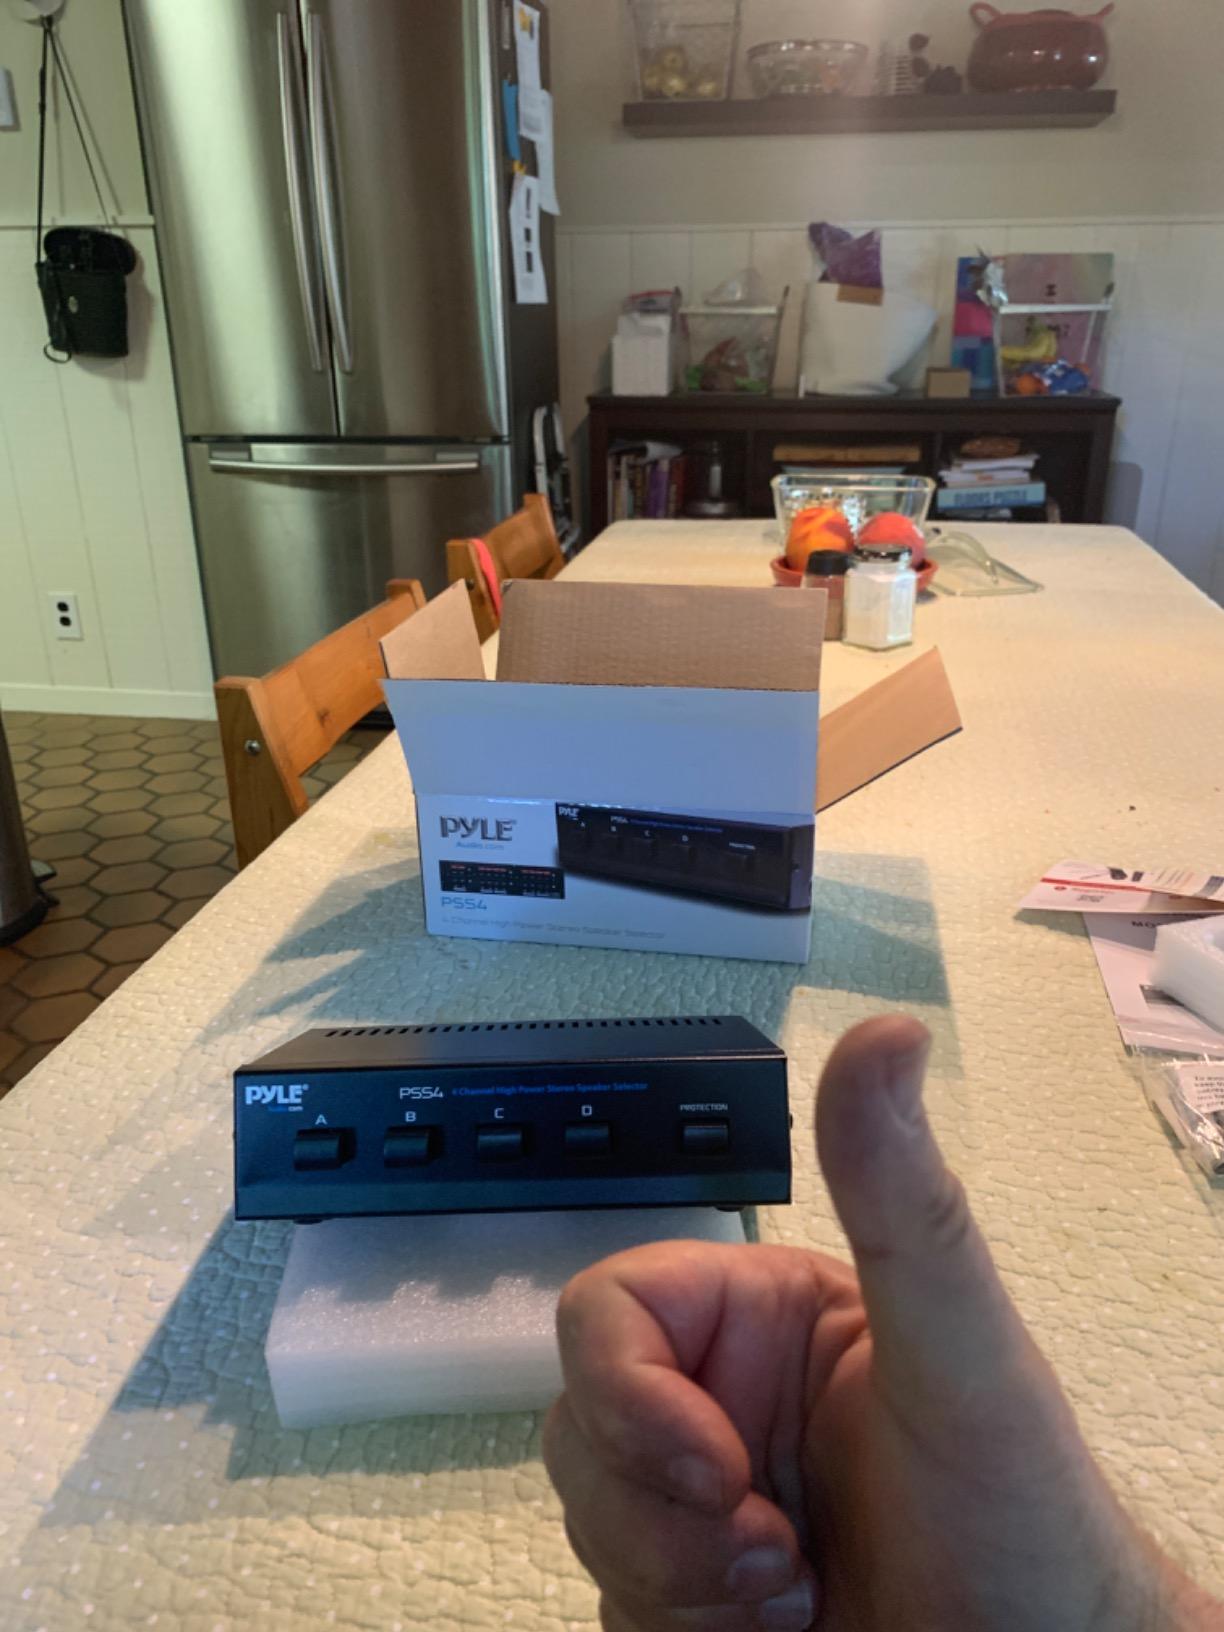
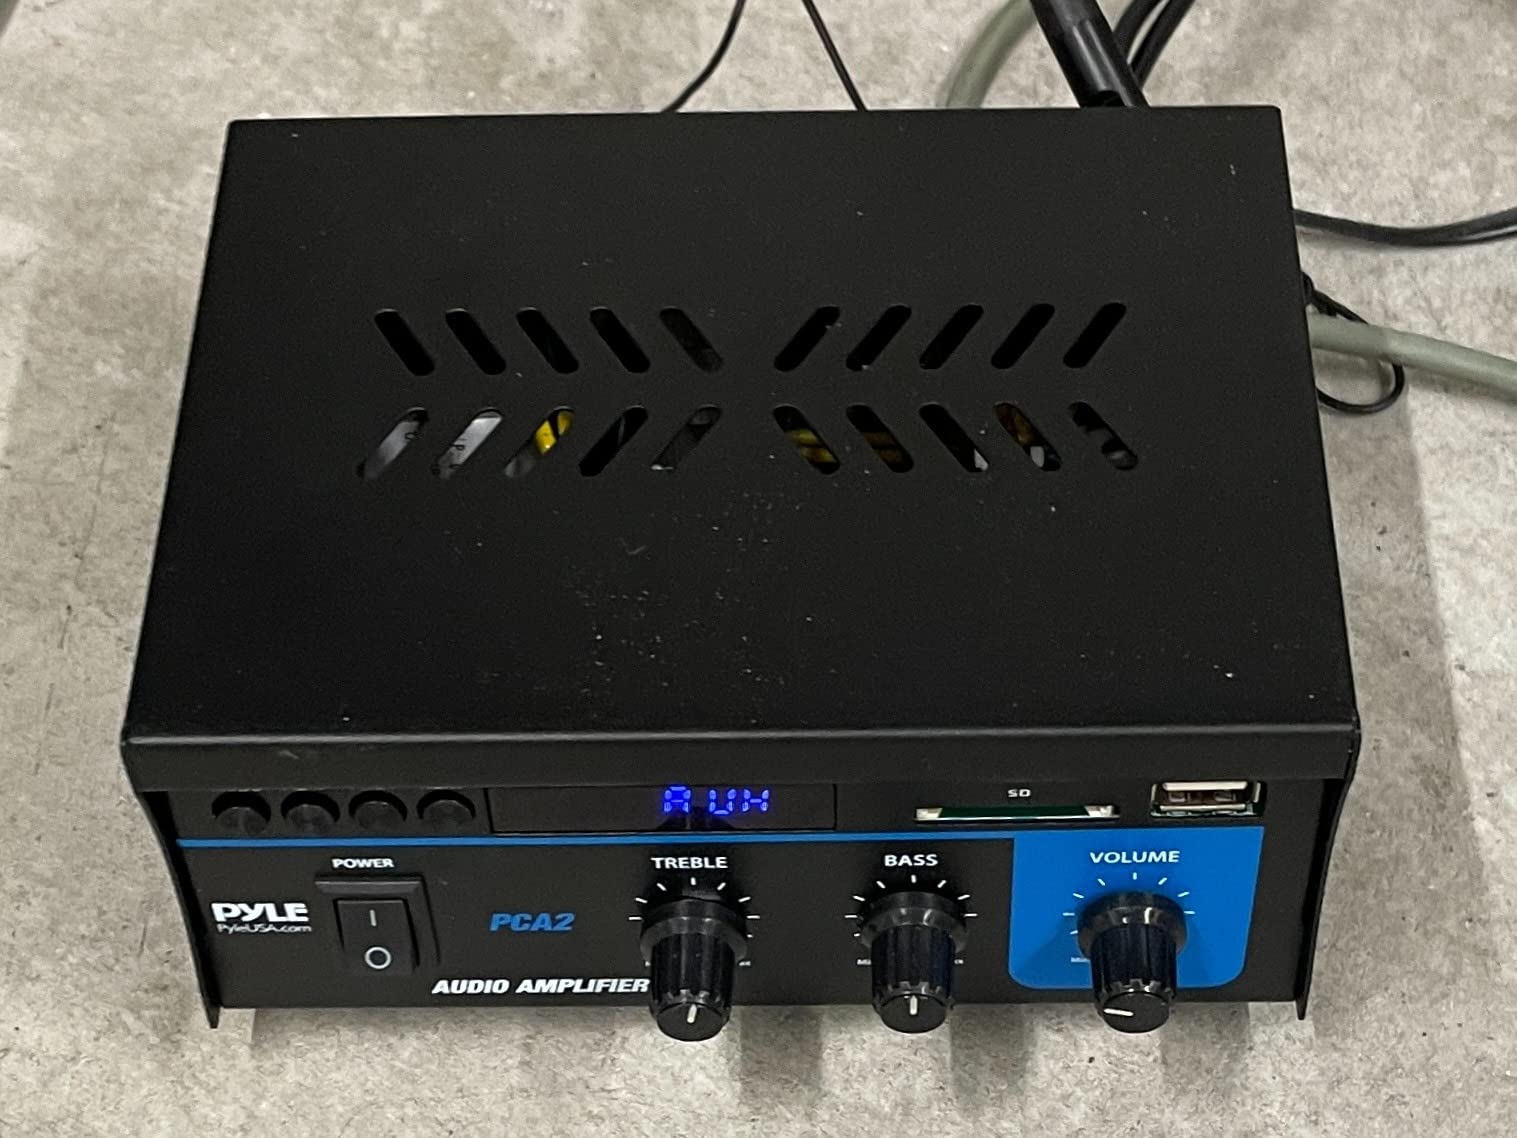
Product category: speaker
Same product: no